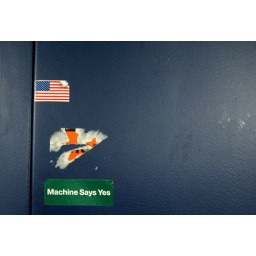
On a door in the hallway of the building of the job I just quit.